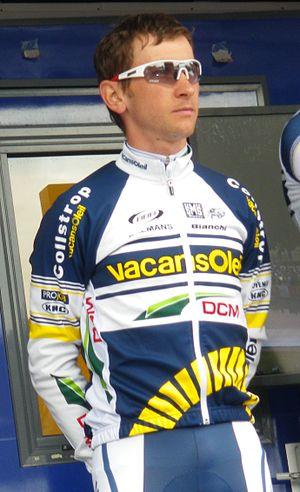
Présentation des coureurs au départ de la dernière étape
Jacek Tadeusz Morajko, né le 26 avril 1981 à Opole, est un coureur cycliste polonais, professionnel entre 2003 et 2018. Il fait ses débuts professionnels en 2003 au sein de l'équipe portugaise Antarte-Rota dos Móveis.